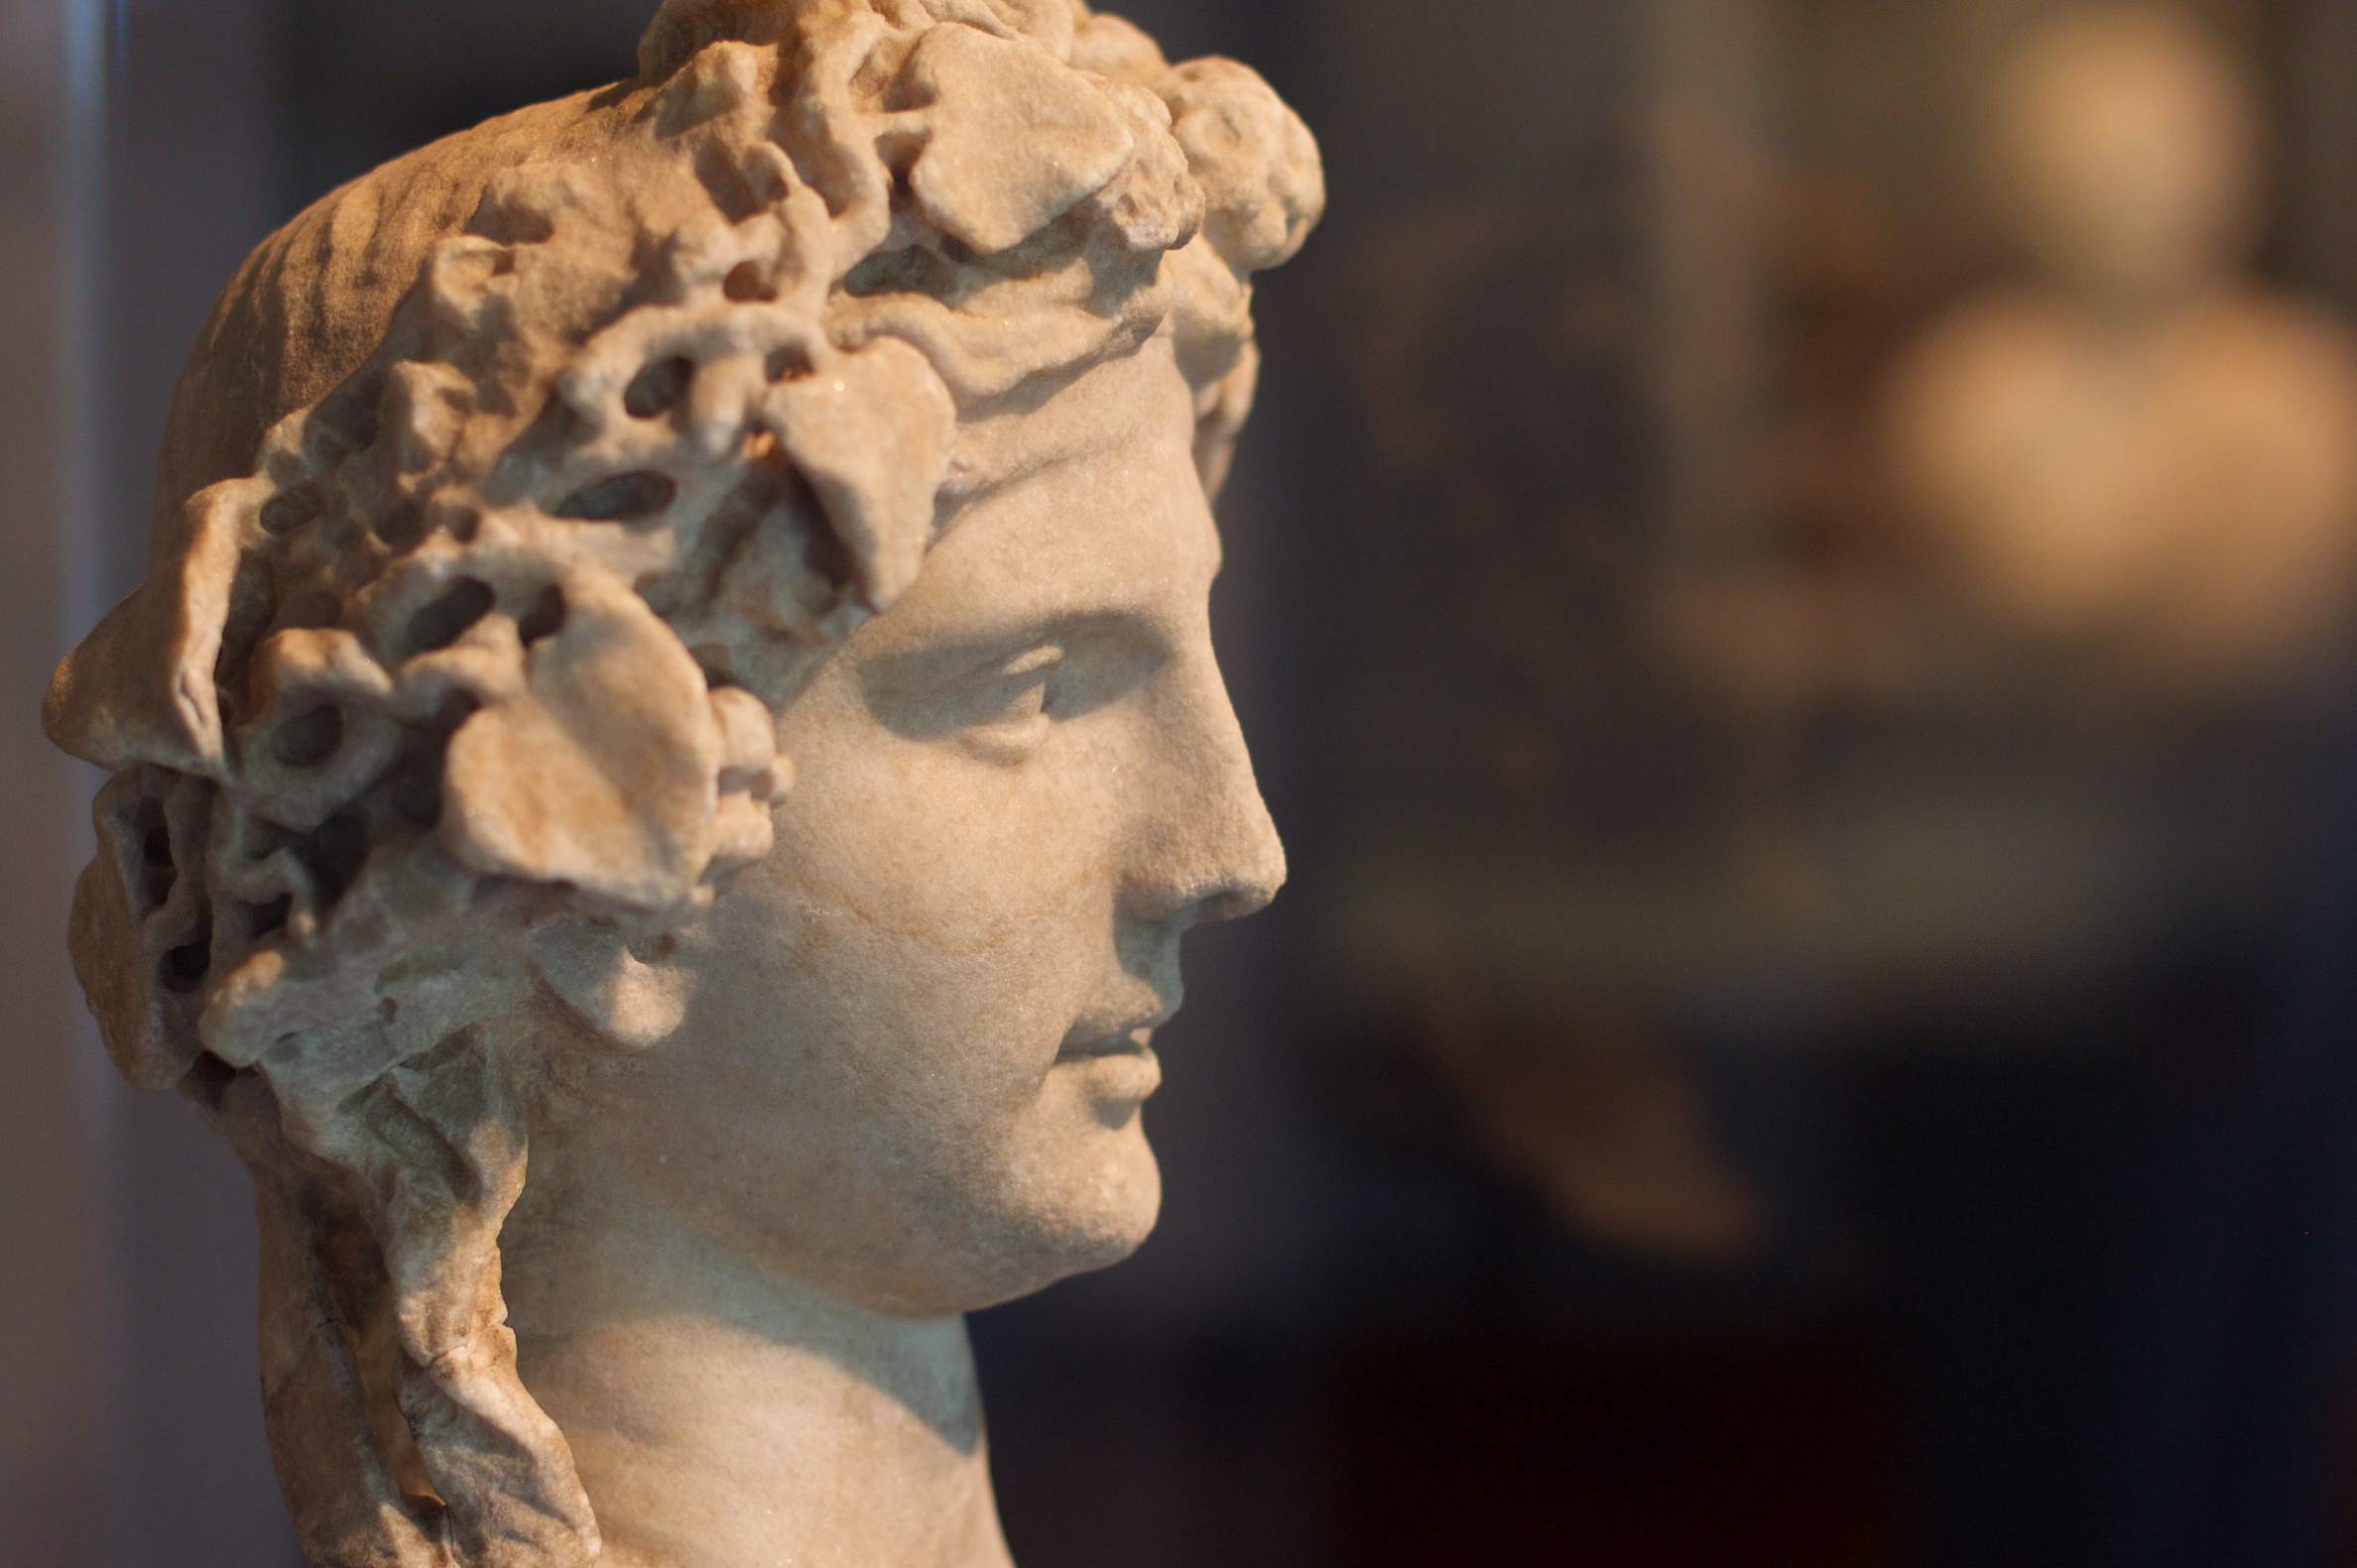
monument, statue, close up, sculpture, art, temple, head, carving, ancient history